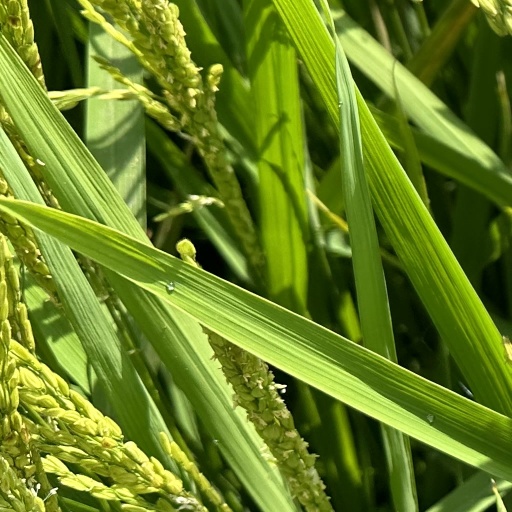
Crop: rice